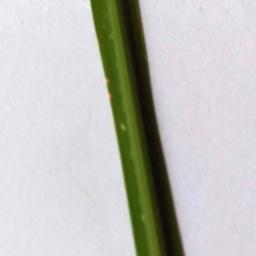
Label: Rice___Leaf_Blast